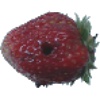
Label: Strawberry Wedge 1